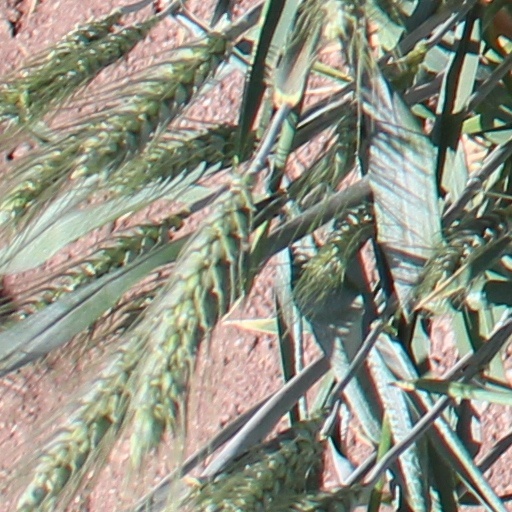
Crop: wheat